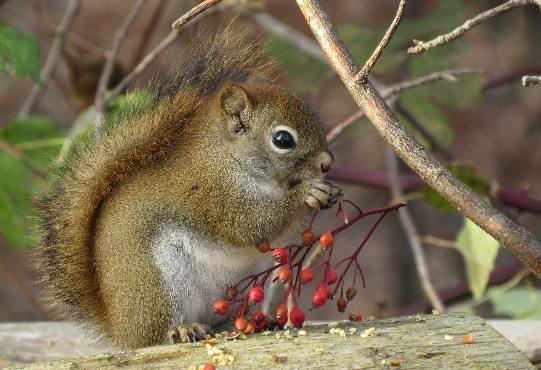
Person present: No